Moss lawn

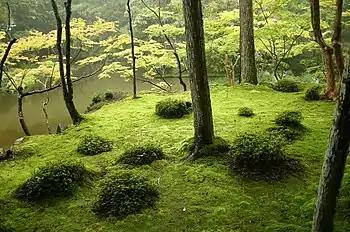
A light and moisture gradient at the Kokedera moss garden, Saihō-ji temple, Kyoto, Japan. Note multiple different moss types.

The mosses can live in a broader range of habitats than the flowering plants can. Different species of mosses have very different needs, and needs quite different from flowering plants. They are, however, often excluded by competition from flowering plants, and thus generally grow in places where flowering plants cannot.